Vijayanagara invasion of Golconda

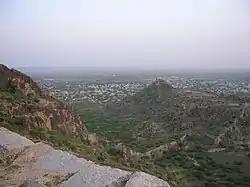
Devarakonda Fort from hill

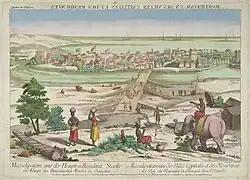
Masulipatam

Rama Raya's allies began attacking the southern parts of Golconda. The Raja of Kandbir attacked Kondapalli, while the Shitab Khan and Vidiadri from Rajahmundry attacked the fort of Eluru. Chinnapa Naidu, the Raja of Venkatagiri, along with his sons Nayanappa and Timma, captured the fort of Gandikota. With his kingdom under attack and limited to his capital, the Sultan of Golconda decided to lead his army himself and fight the enemies at Tarpalli. Just then, a messenger arrived from Ali Barid Shah I, one of the allied rulers, suggesting peace talks. He asked Ibrahim Qutb Shah to send his minister, Mustafa Khan, to the camp for negotiations. Secretly, Mustafa Khan was told to win over Jagadeva Rao, as the Sultan believed peace would not be possible without his support.